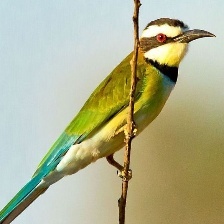
Species: WHITE THROATED BEE EATER
Scientific name: MEROPS ALBICOLLIS
ImageNet parent category: bee_eater